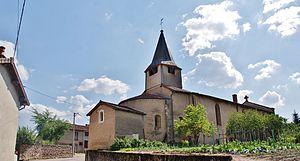
église Notre-Dame
Urbise est une commune française située dans le département de la Loire en région Auvergne-Rhône-Alpes.